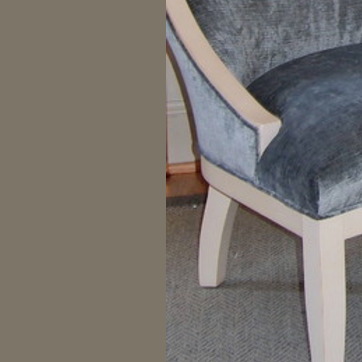
Material: wood